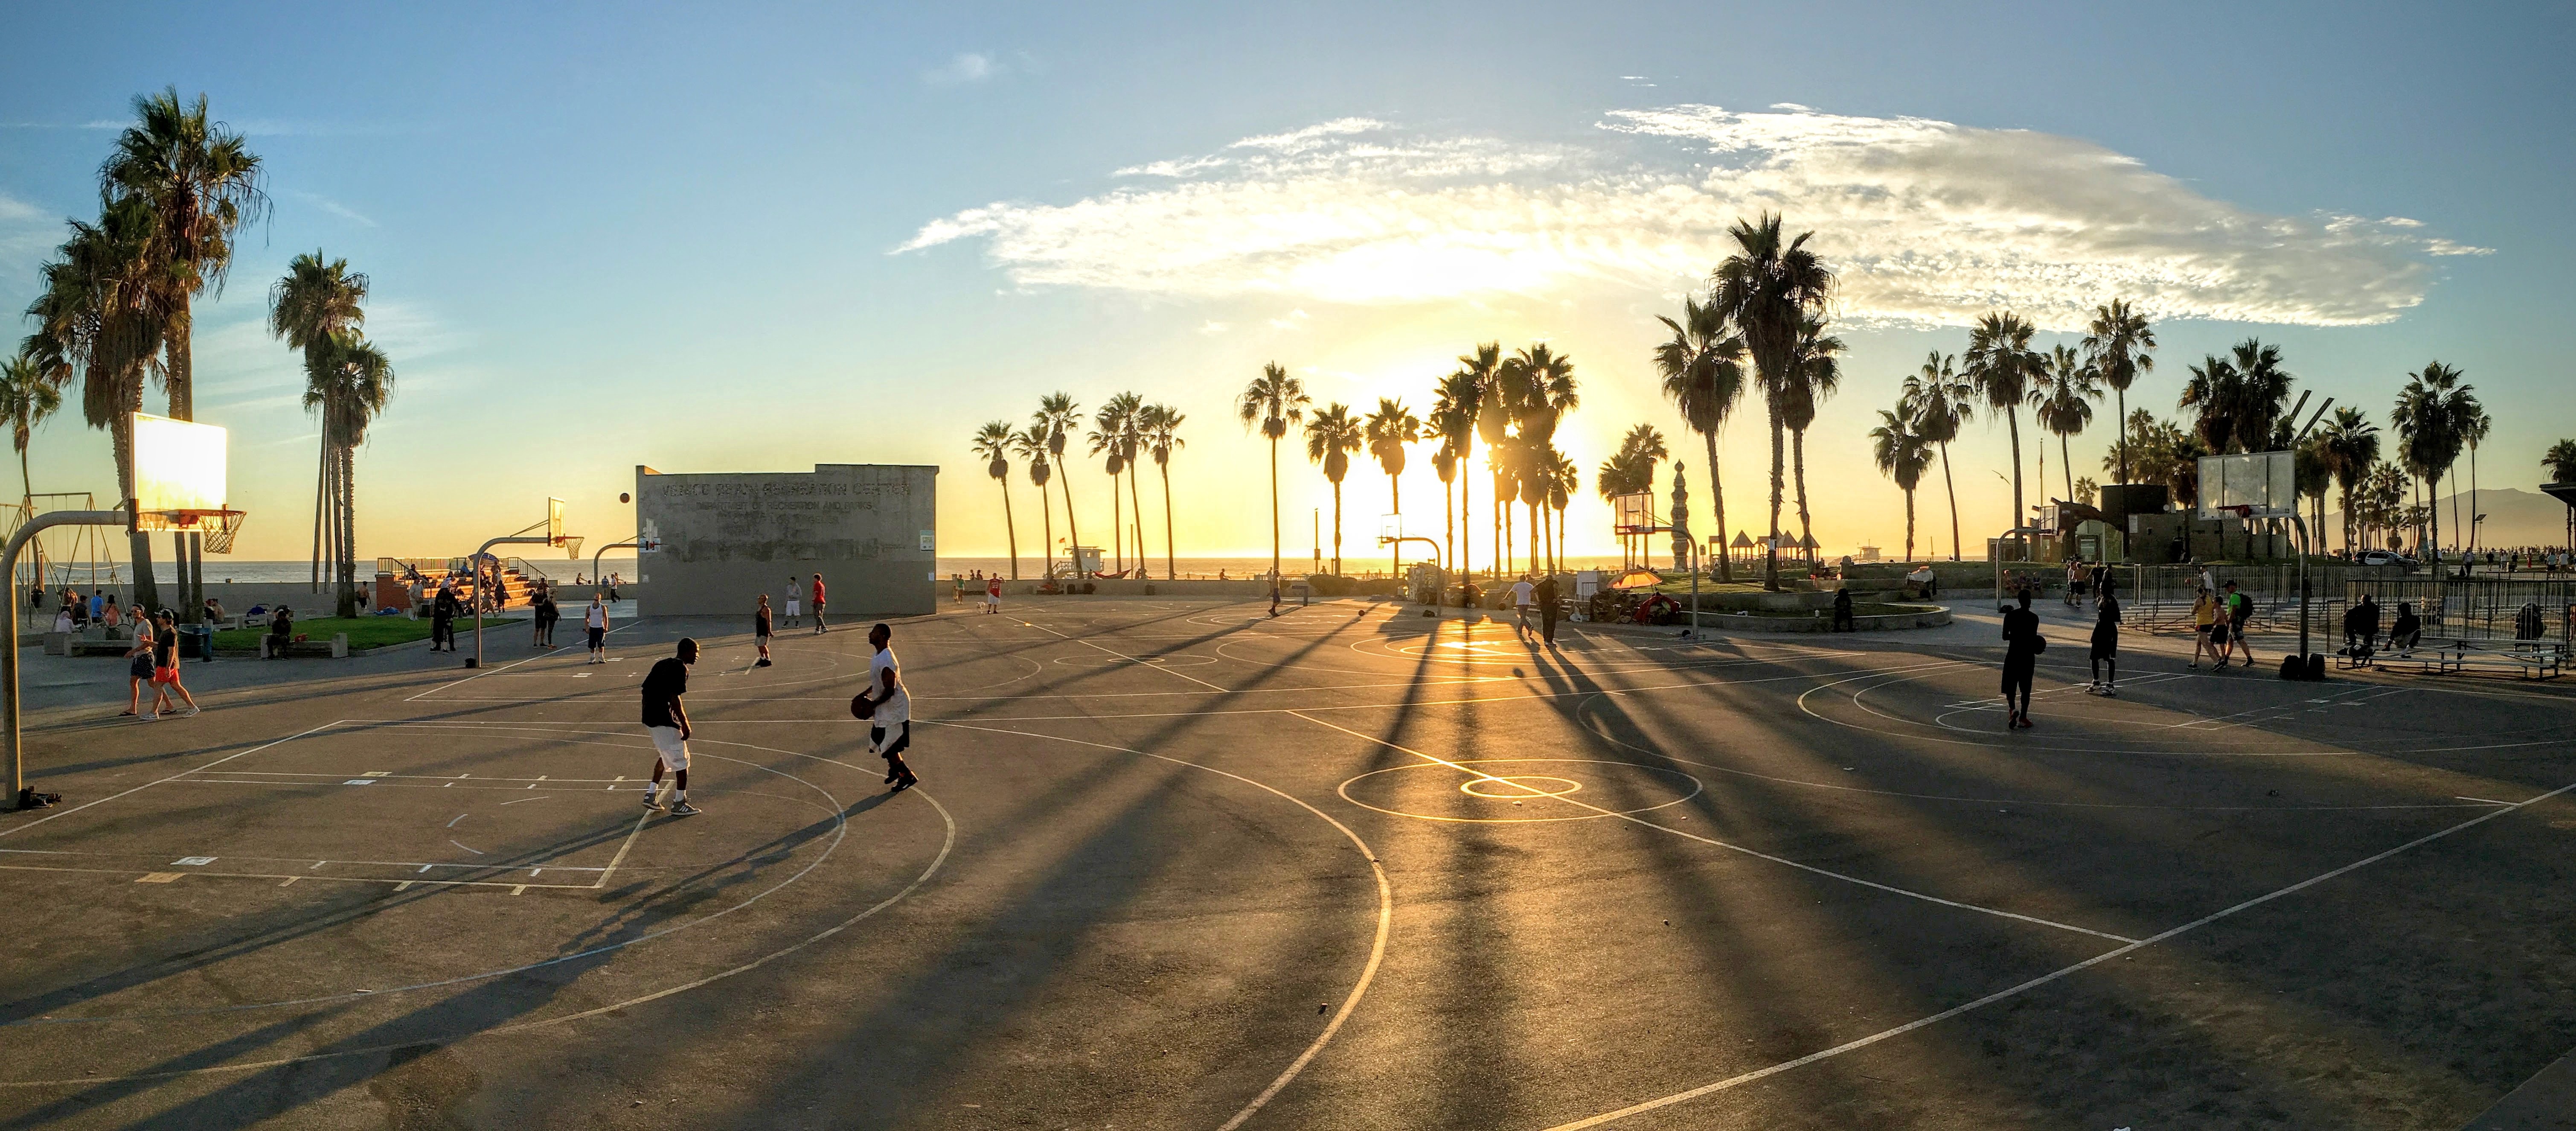
tree, person, cloud, boardwalk, sunset, sport, sunlight, morning, walkway, cityscape, panorama, evening, basketball, town square